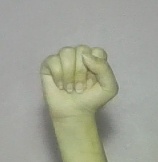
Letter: saad